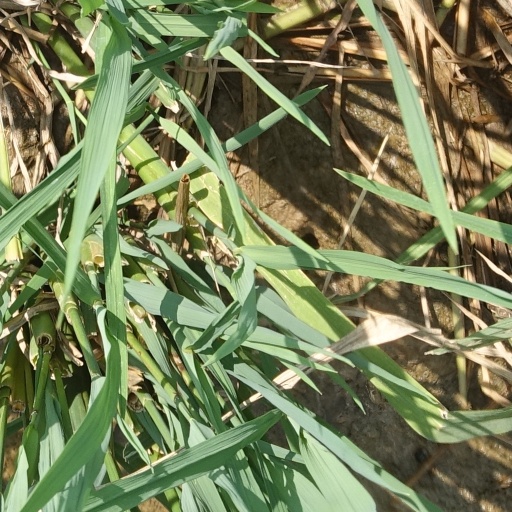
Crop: rice